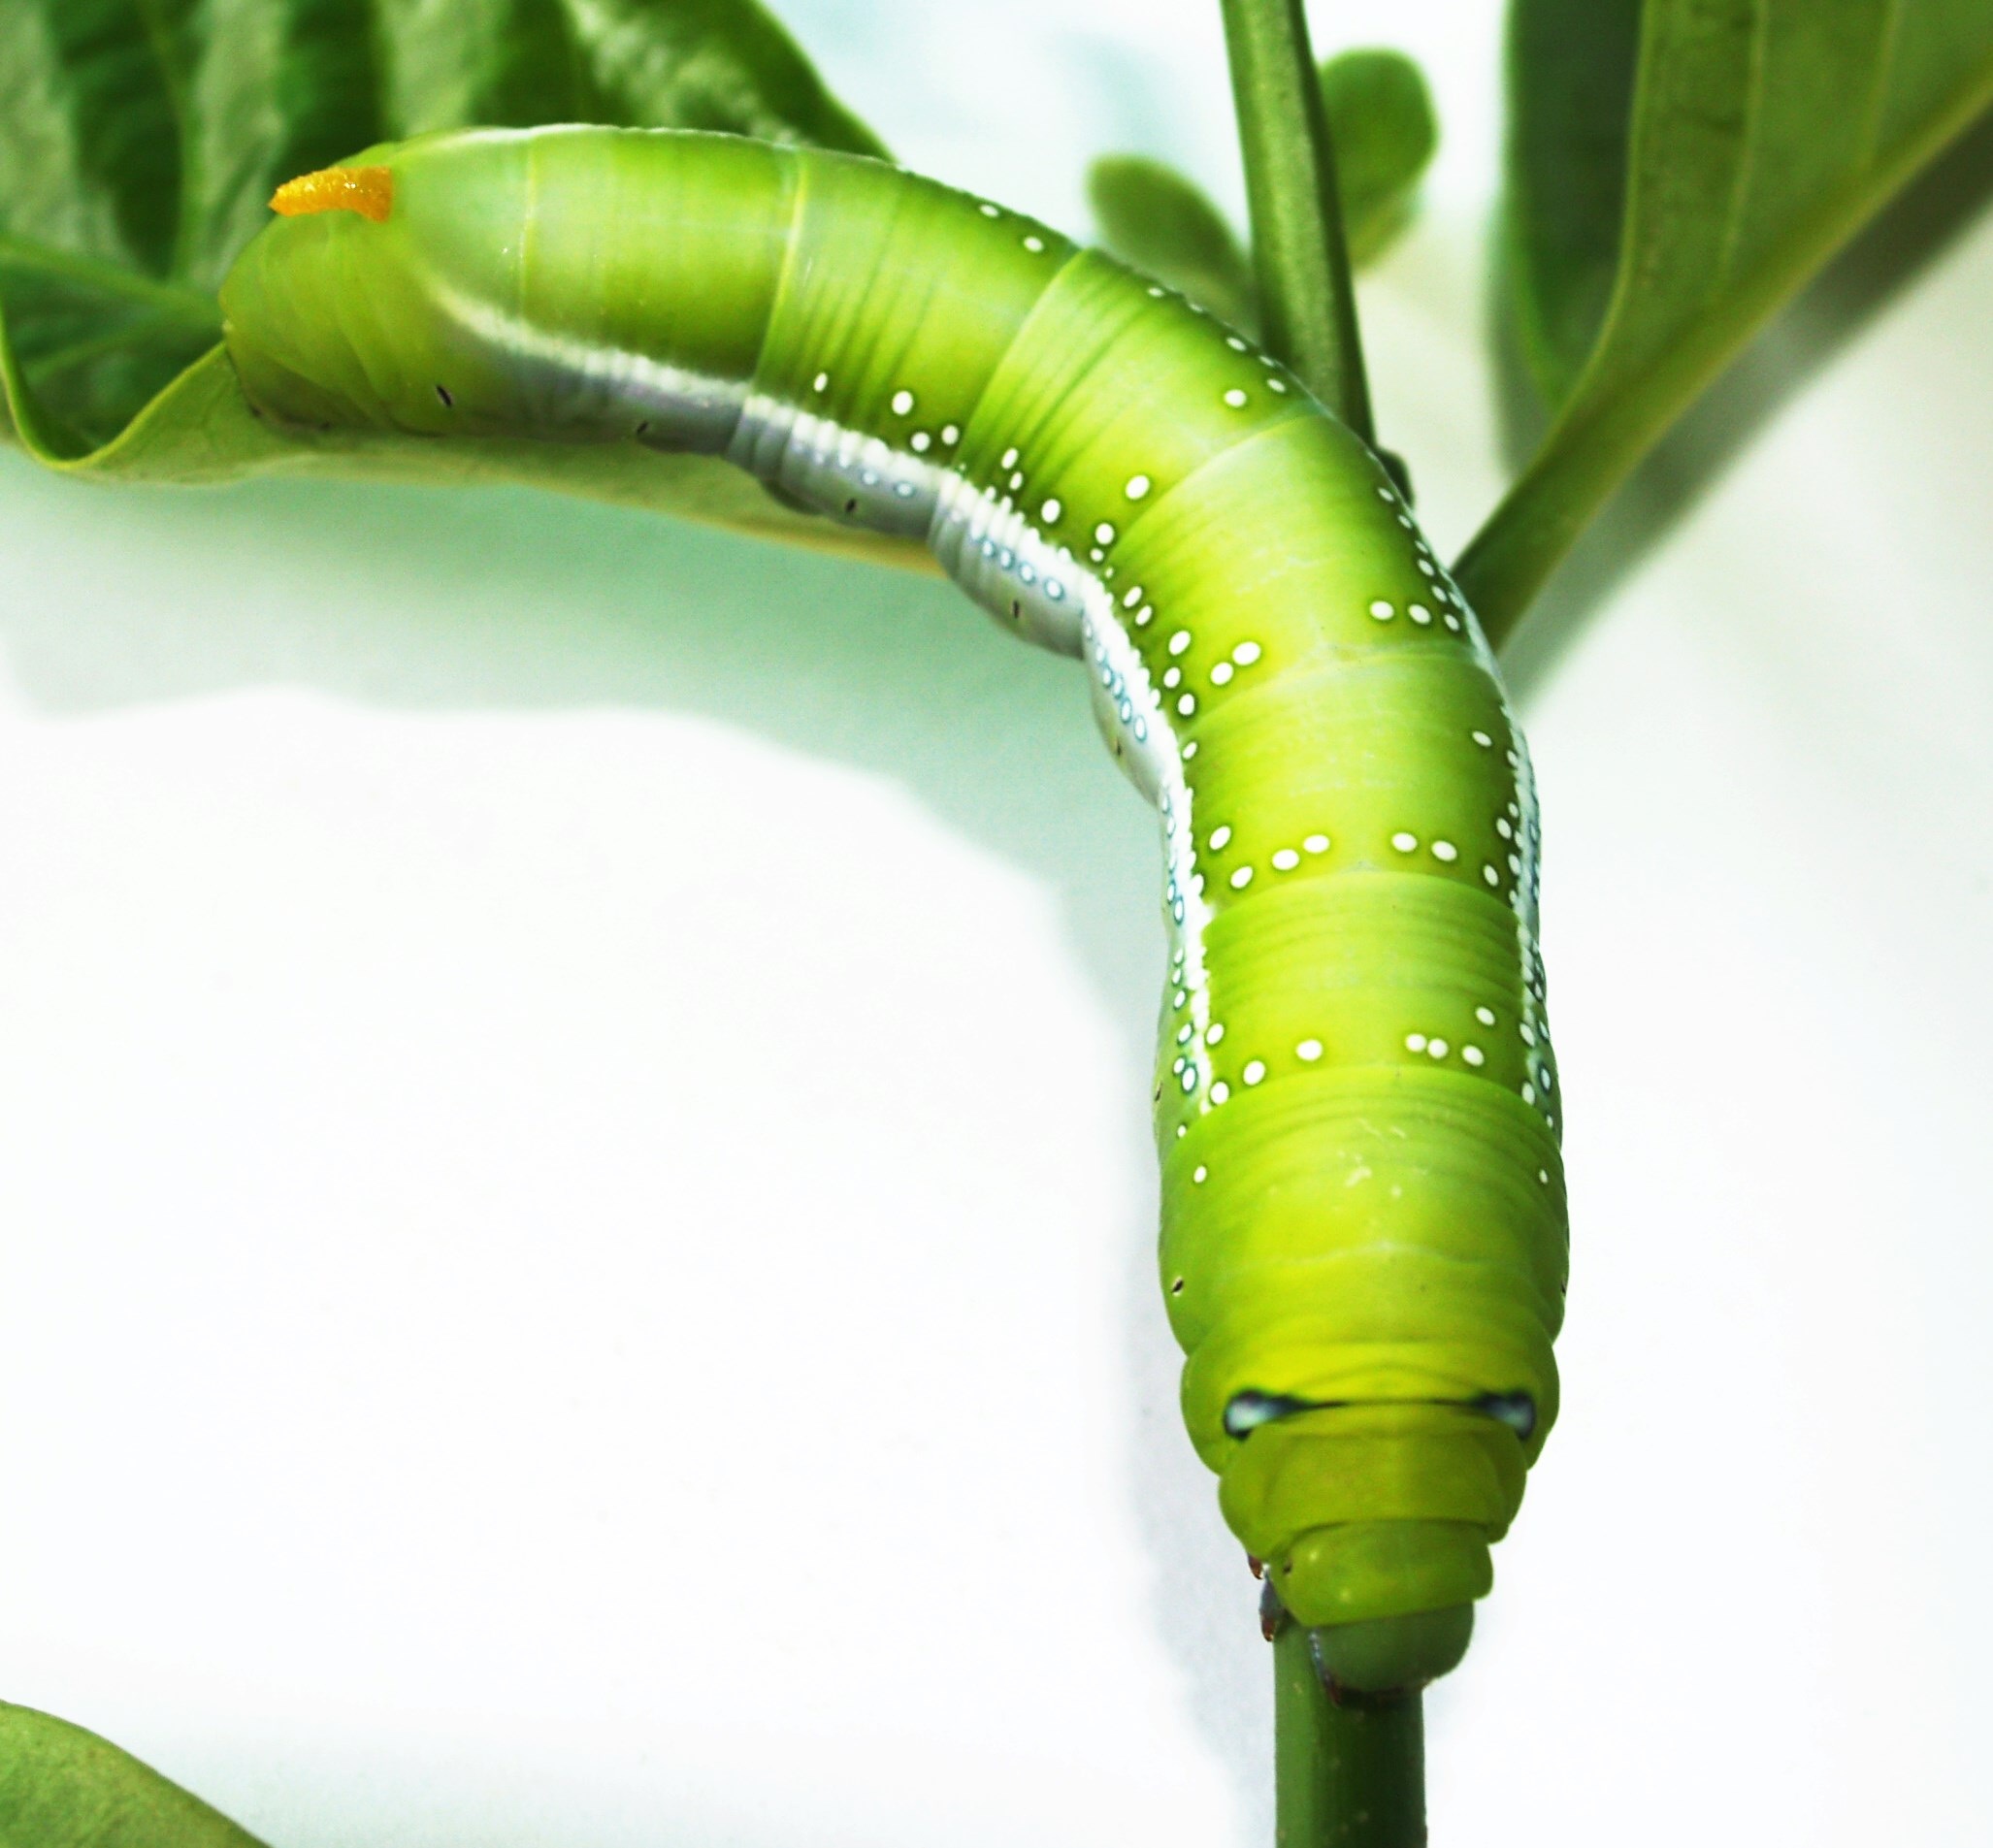
tree, nature, branch, plant, white, leaf, flower, trunk, animal, cute, walk, wildlife, wild, leg, pattern, food, green, produce, color, insect, macro, small, park, bug, moth, butterfly, isolation, closeup, invertebrate, life, caterpillar, striped, crawl, outdoors, eating, scary, one, background, bright, wallpaper, creepy, worm, pest, silk, attractive, stick, grown, larva, nobody, poisonous, clamber, plant stem, moths and butterflies